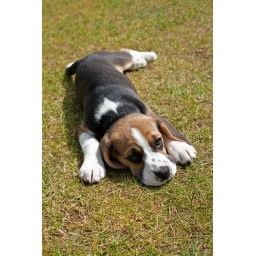
10 weeks old now, sitting out in the sun... looking so cute and innocent